List of Caribbean carnivals around the world

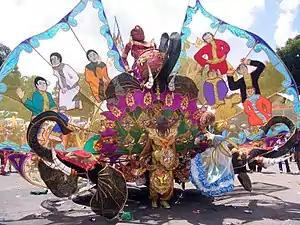
Trinidad and Tobago Carnival

Caribbean Carnival is the cultural celebration held annually throughout the year in many Caribbean islands and worldwide. It is a highly anticipated festival in the Caribbean where locals and visitors come together to dance, savor cultural music, and indulge in delicious foods.